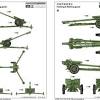
Label: Self Propelled Artillery